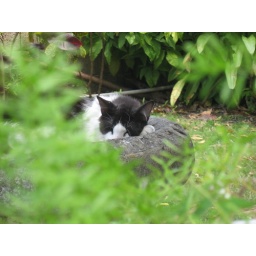
Cat in bird bath